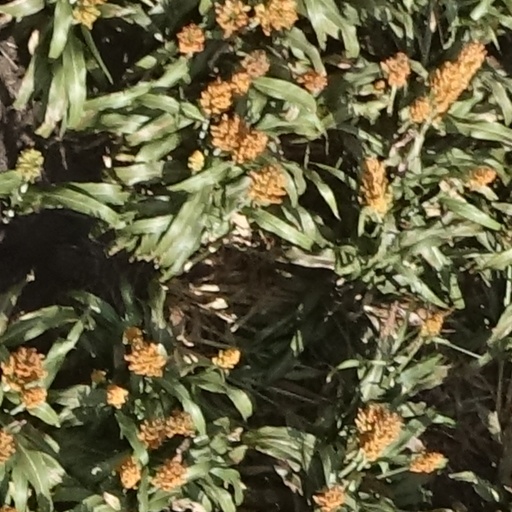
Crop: sorghum